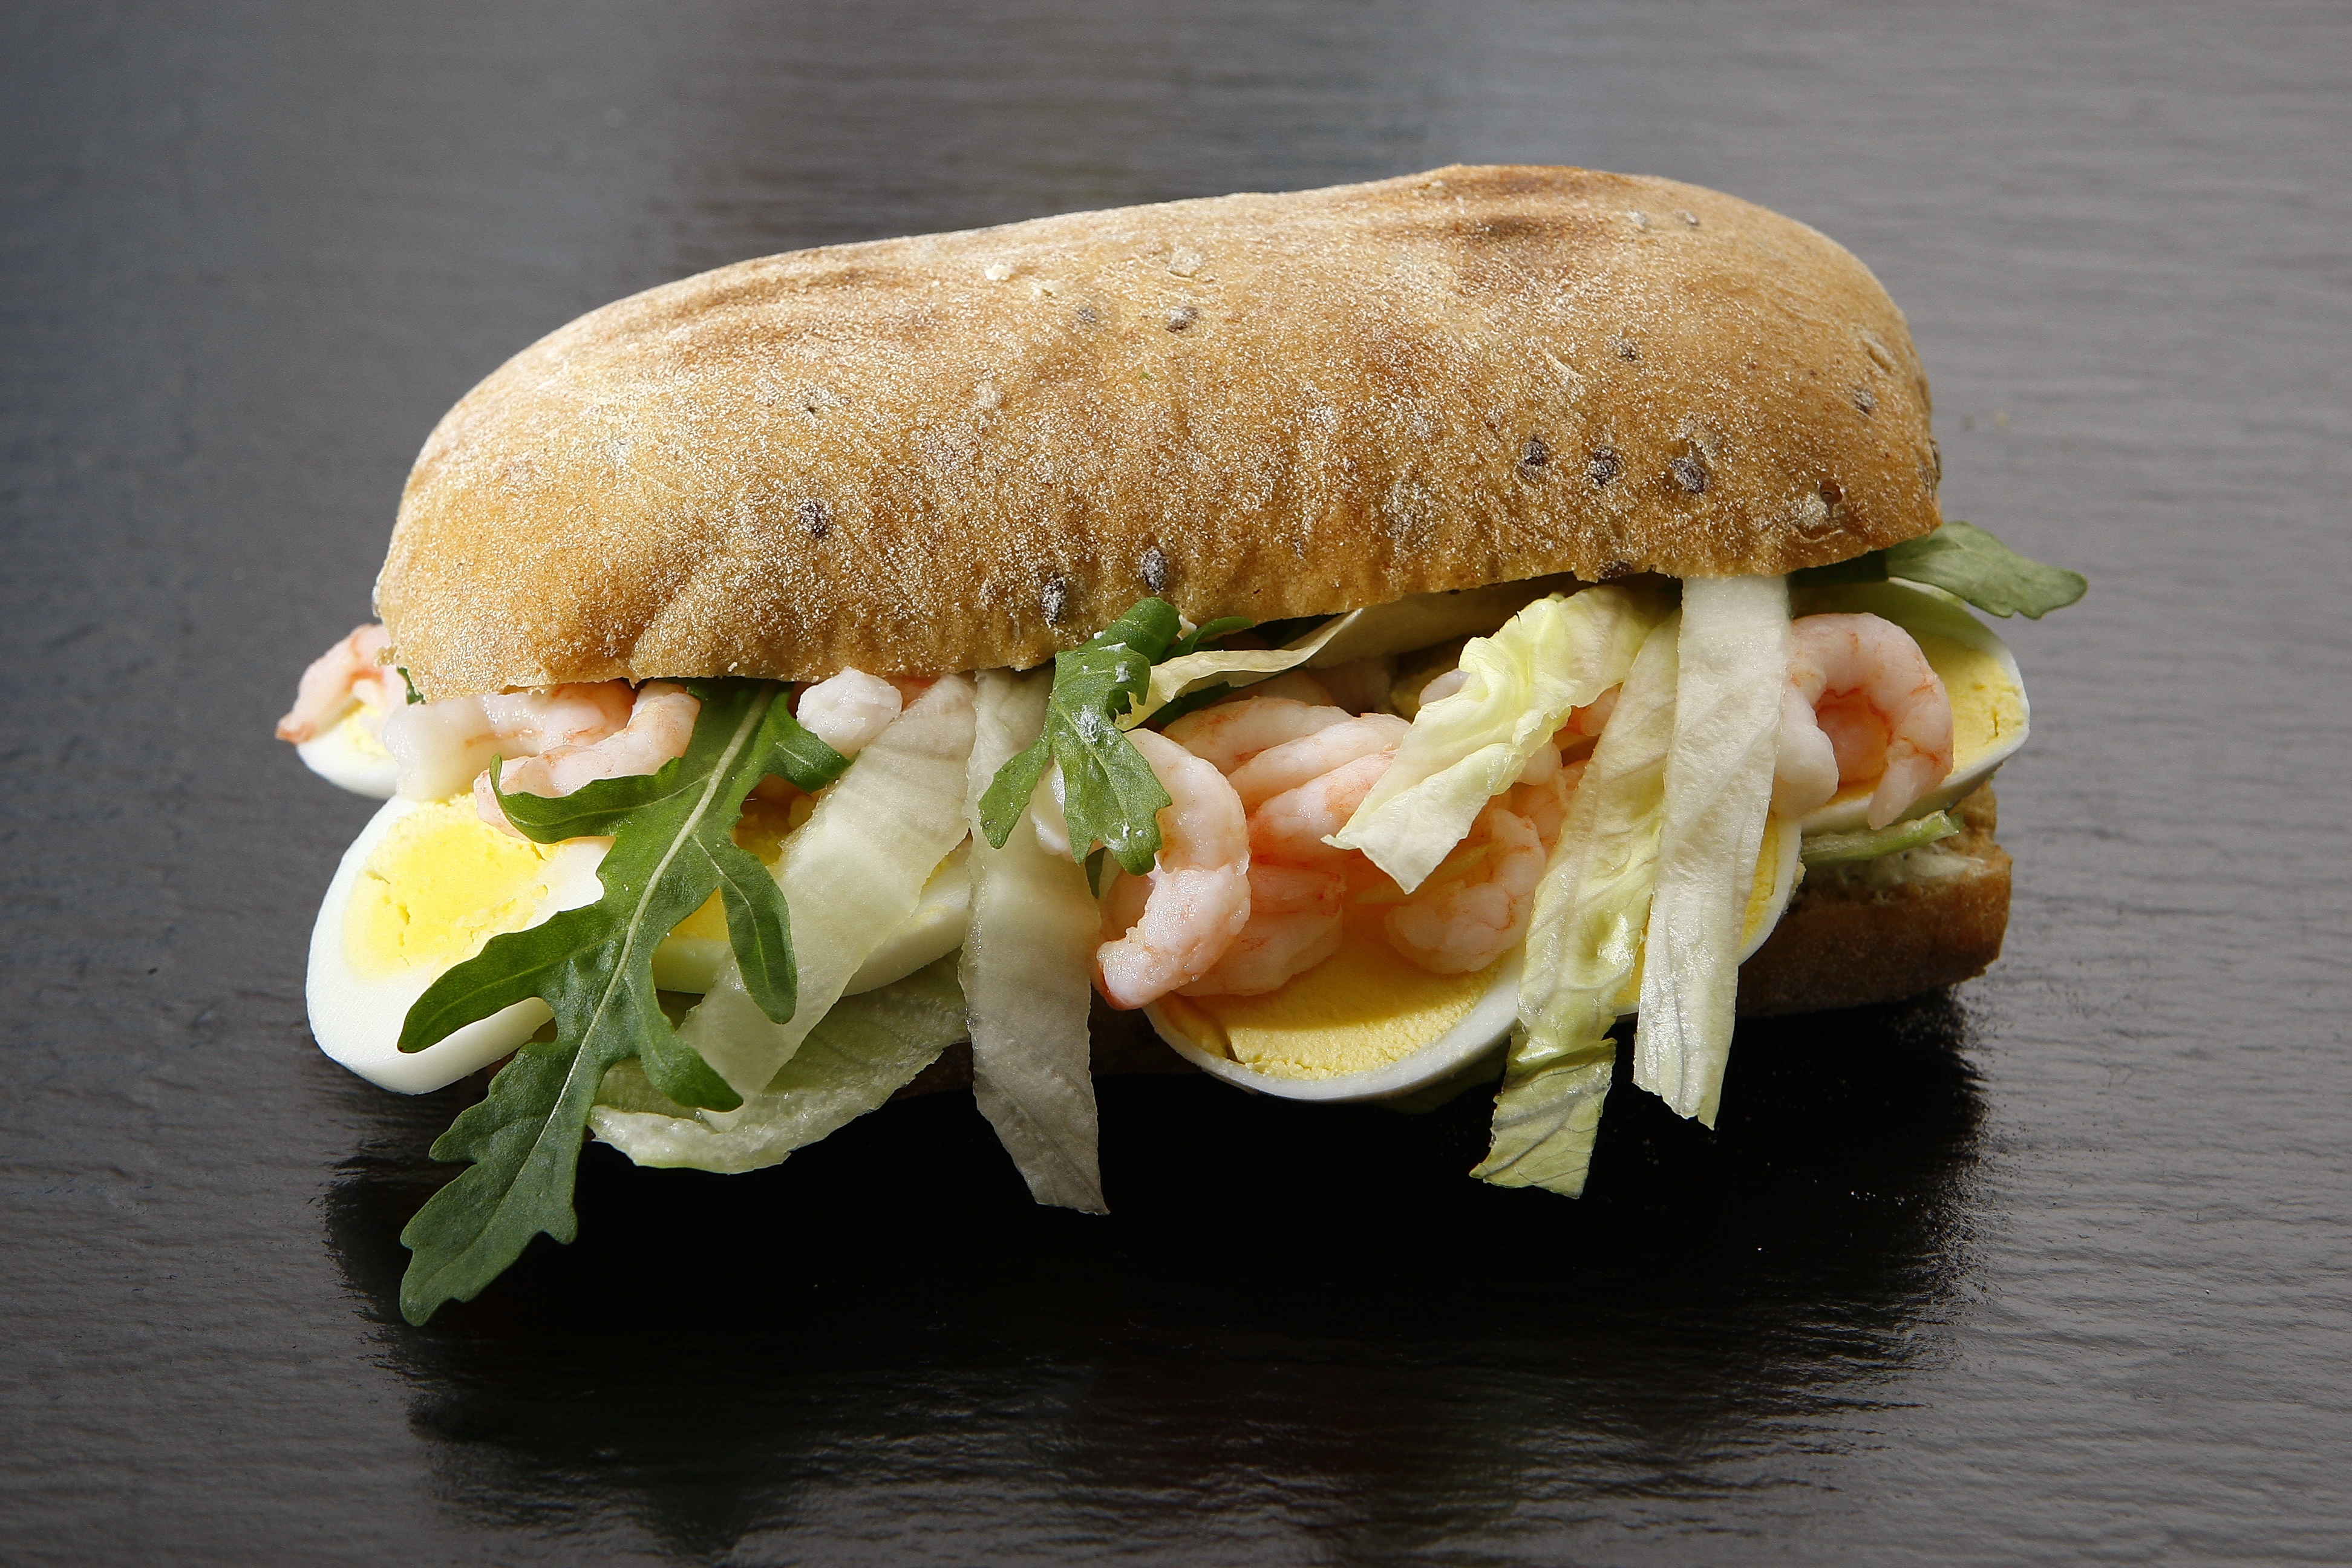
dish, food, salad, lunch, cuisine, rocket, sandwich, dining, eggs, ciabatta, prawns, hungry, sated